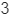
Number: 3